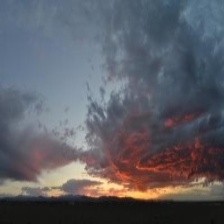
Cloud type: Stratus